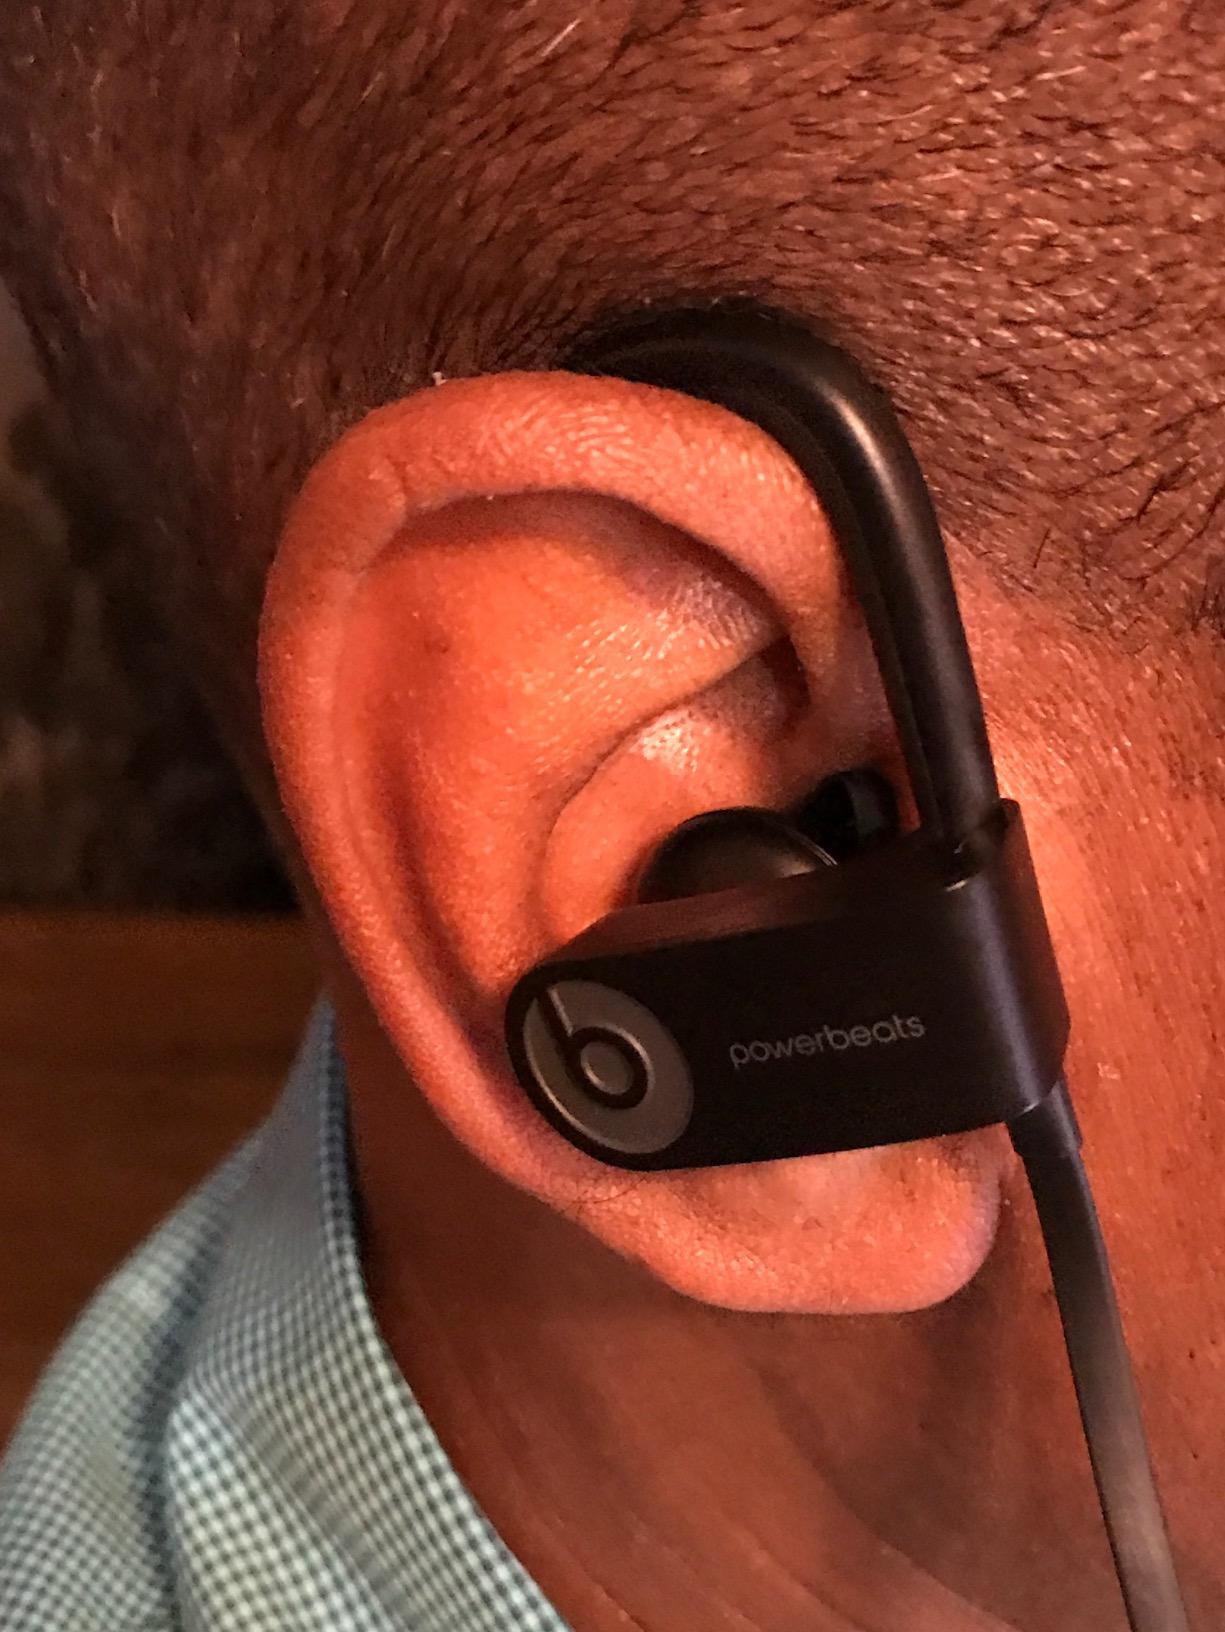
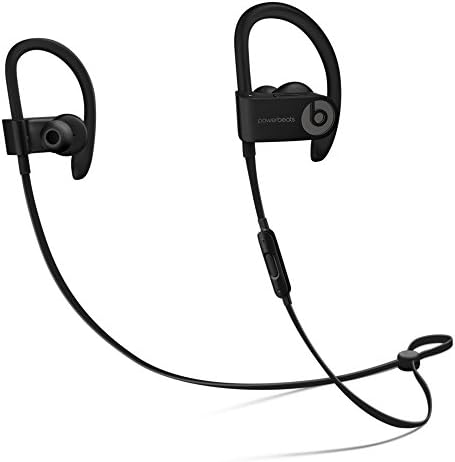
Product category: headphones
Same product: yes